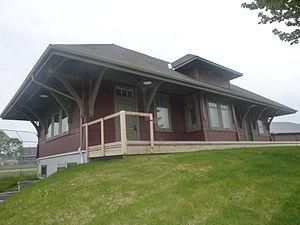
Gare de Sayabec
Liste des lieux patrimoniaux du Bas-Saint-Laurent au Québec inscrit au répertoire des lieux patrimoniaux du Canada.
Sayabec est une municipalité canadienne qui fait partie de la municipalité régionale de comté de La Matapédia dans l'Est du Québec. Situé dans la vallée de la Matapédia formée par les monts Chic-Chocs, au bord du lac Matapédia, ce village du Bas-Saint-Laurent a une vocation agricole et forestière. Avec une population de près de 2 000 habitants, Sayabec est la troisième municipalité la plus peuplée de La Matapédia, après Amqui et Causapscal. Grâce à l'usine de panneaux de particules Panval, la plus grosse industrie de la vallée, Sayabec est un centre économique important pour la région.
La gare de Sayabec est une gare ferroviaire canadienne de la ligne d'Halifax à Rivière-du-Loup. Elle est située sur le territoire de la Municipalité de Sayabec dépendant de la municipalité régionale de comté de La Matapédia dans le Bas-Saint-Laurent au Québec.